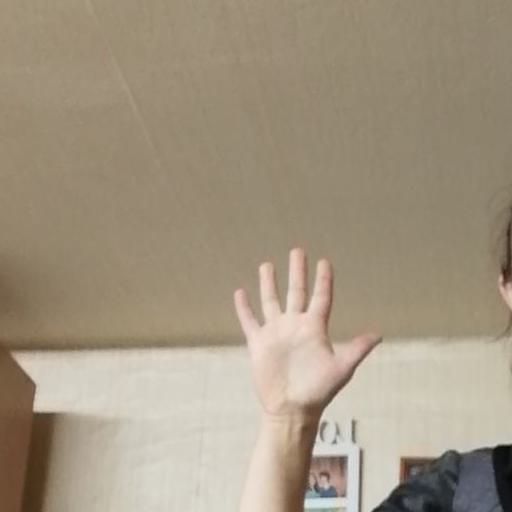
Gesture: palm